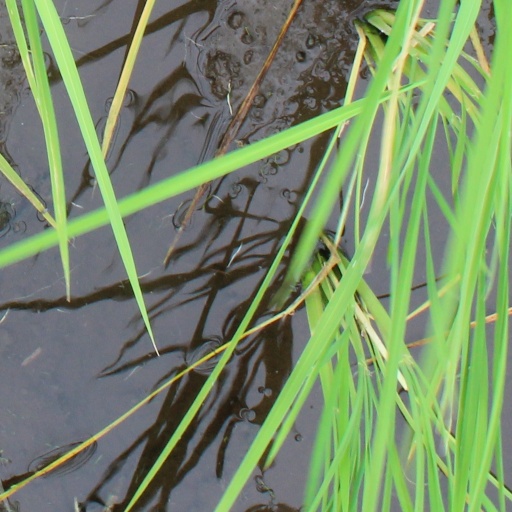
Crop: rice